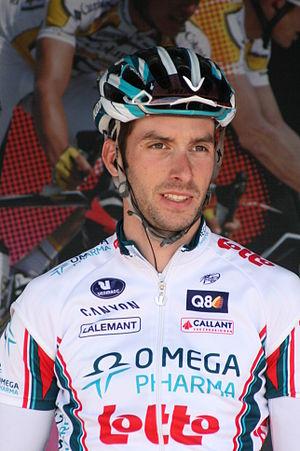
Kenny Dehaes, lors de la présentation des équipes des 4 jours de Dunkerque 2010
Kenny Dehaes, né le 10 novembre 1984 à Uccle, est un coureur cycliste professionnel belge, professionnel entre 2006 et 2019. Spécialiste du sprint, il a notamment remporté des semi-classiques comme la Handzame Classic, Halle-Ingooigem, la Coupe Sels, Nokere Koerse et le Grand Prix de Denain mais aussi des victoires d'étape sur le Tour de Belgique, de Wallonie et de Picardie.